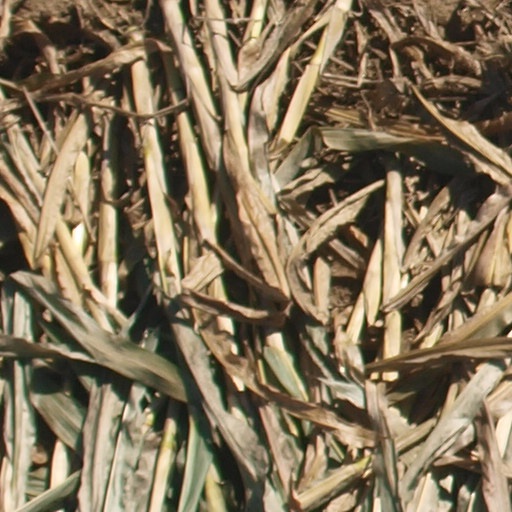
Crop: maize; corn